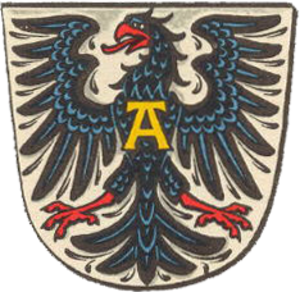
Altenstadt est une municipalité allemande située dans le land de la Hesse et l'arrondissement de Wetterau.